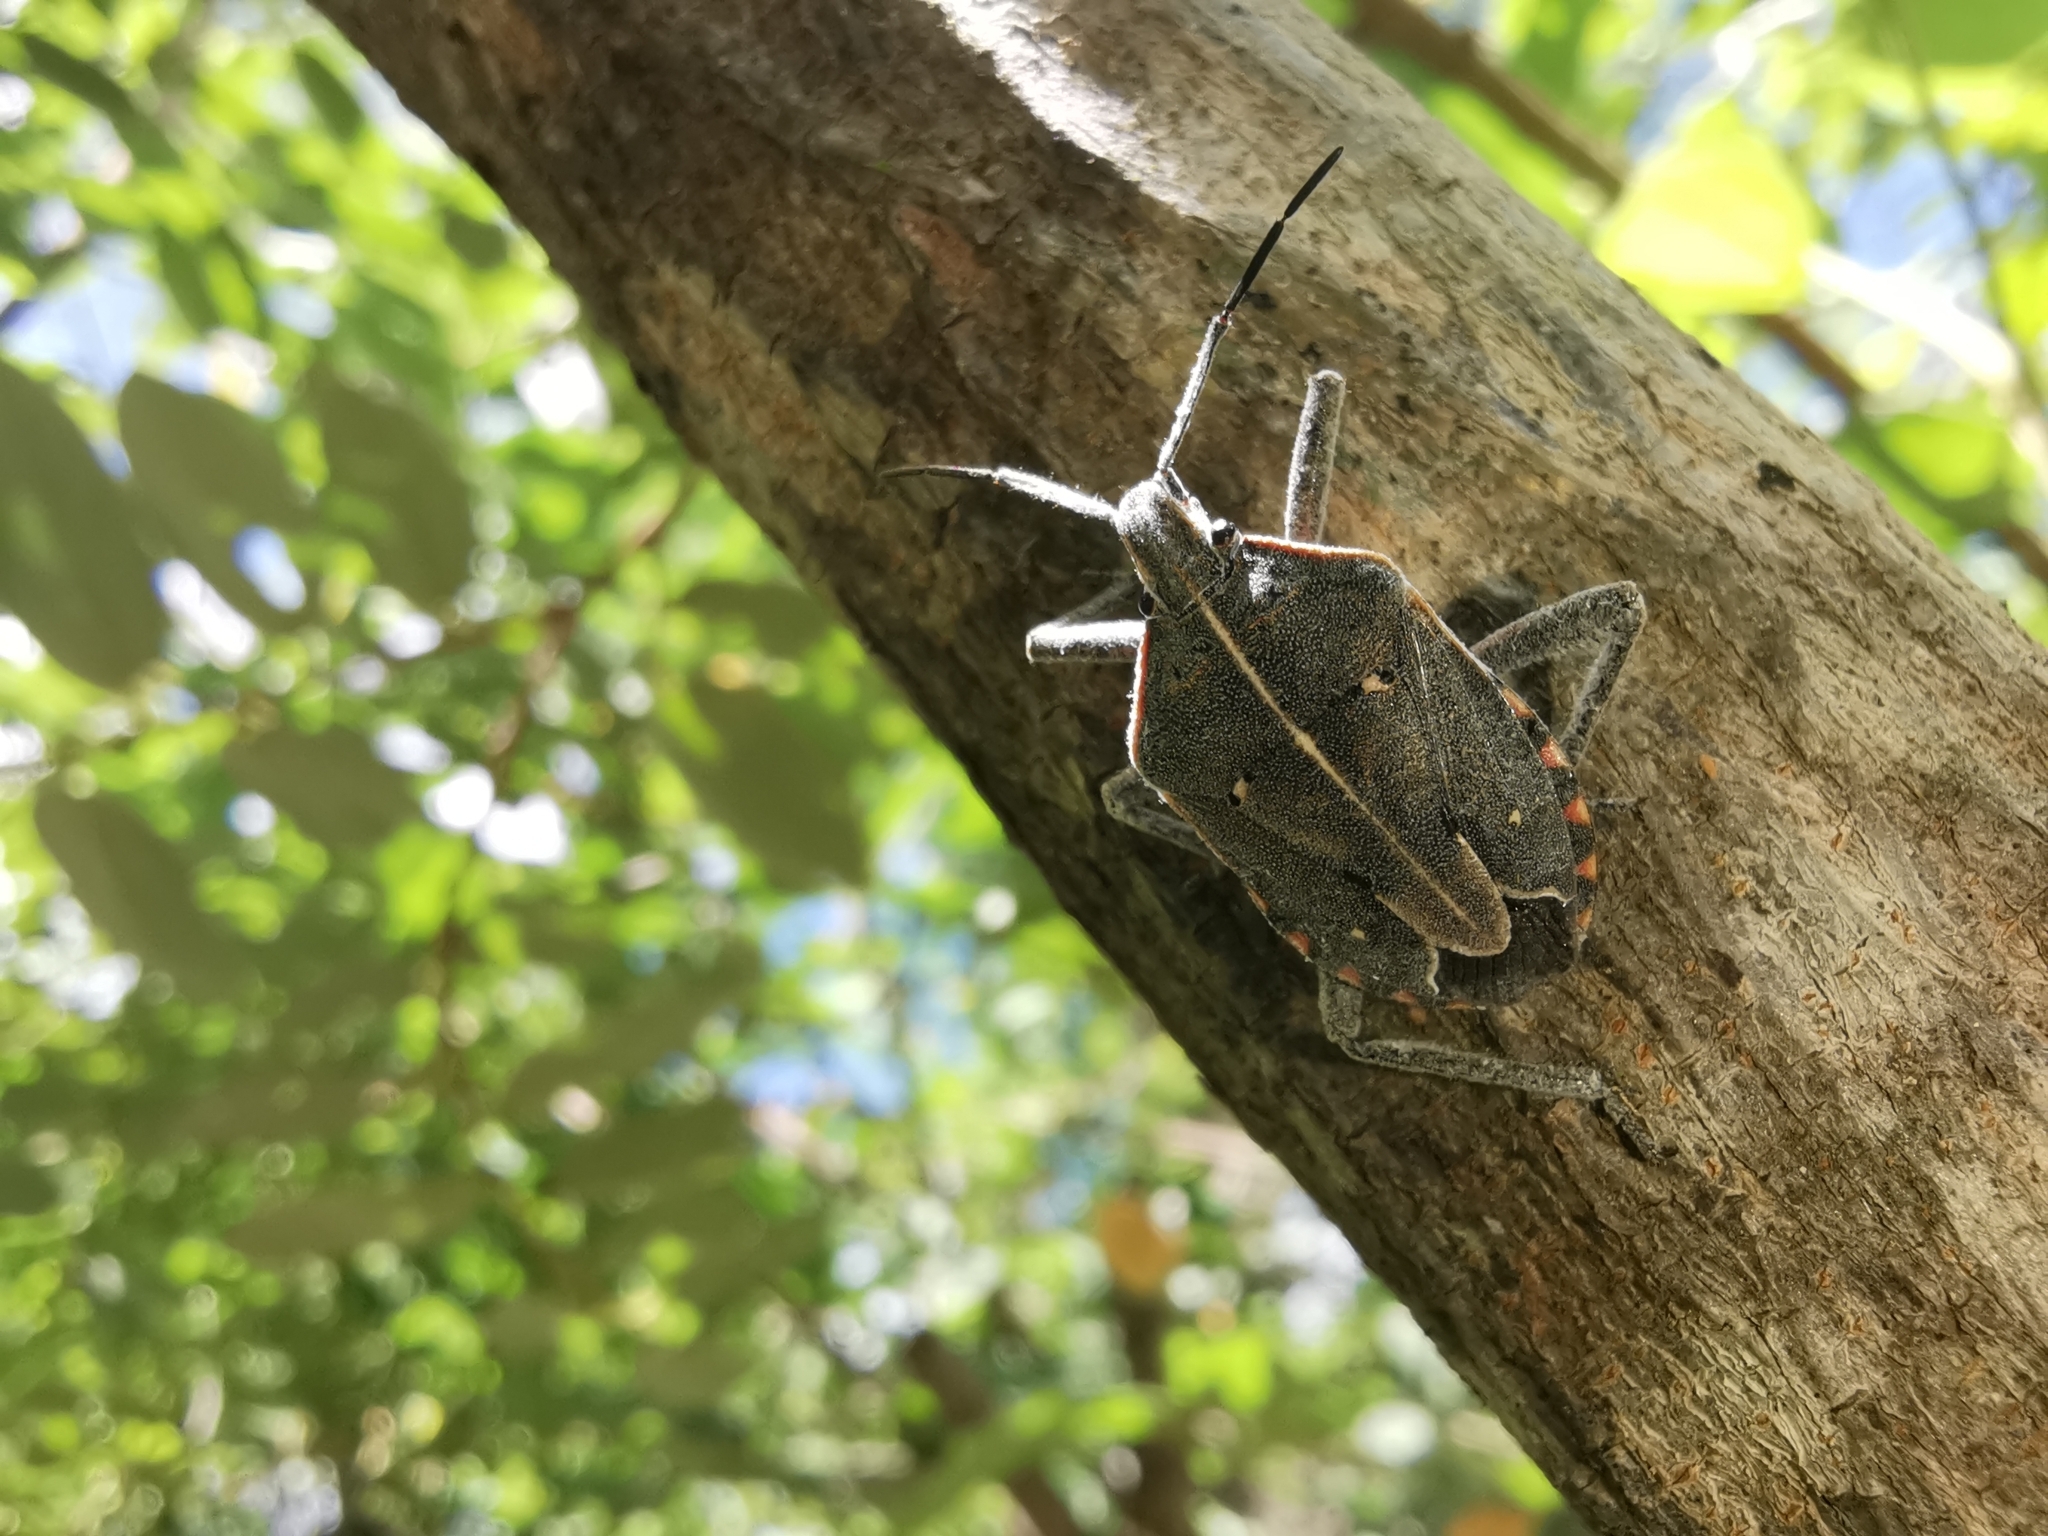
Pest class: stink_bug